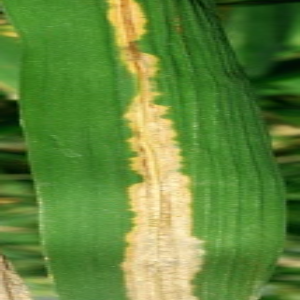
Disease: Bacterialblight